Mount Scopus

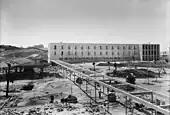
Hadassah nursing school under construction, c. 1934

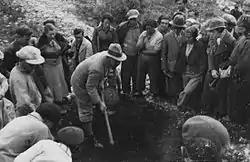
The Botanist Alexander Eig established the National Botanical Garden of Israel in 1931.

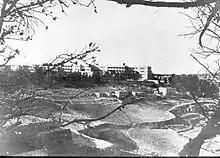
Mount Scopus 1948

The exact location of the mountain known in the ancient sources as Mount Scopus is not known. It is described as being in the north-eastern part of the ridge that prominently includes the Mount of Olives, which dominates Jerusalem from the east. As the Zionist organisations decided to build a new Jewish institution of higher learning in Jerusalem, which eventually became the Hebrew University, they decided that it was unwise to try and ask for donations for a project designed to be built on the Mount of Olives, a location with many Christian connotations.